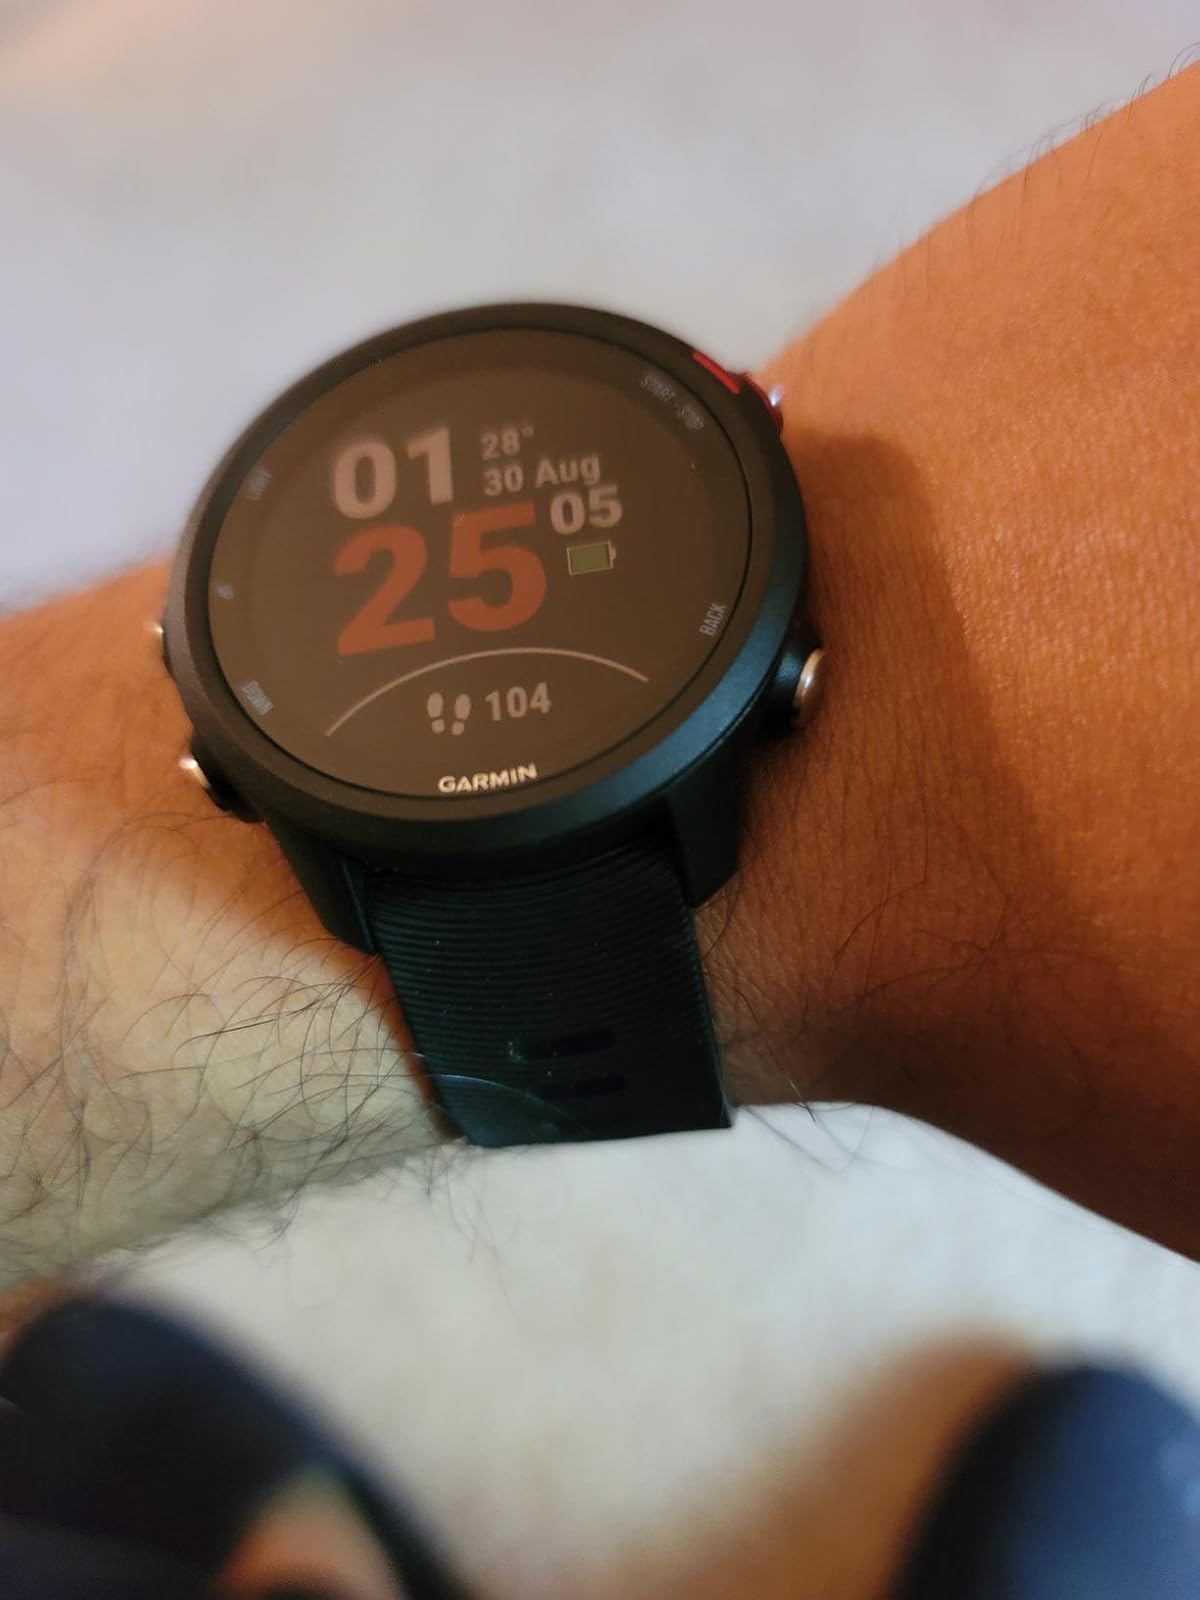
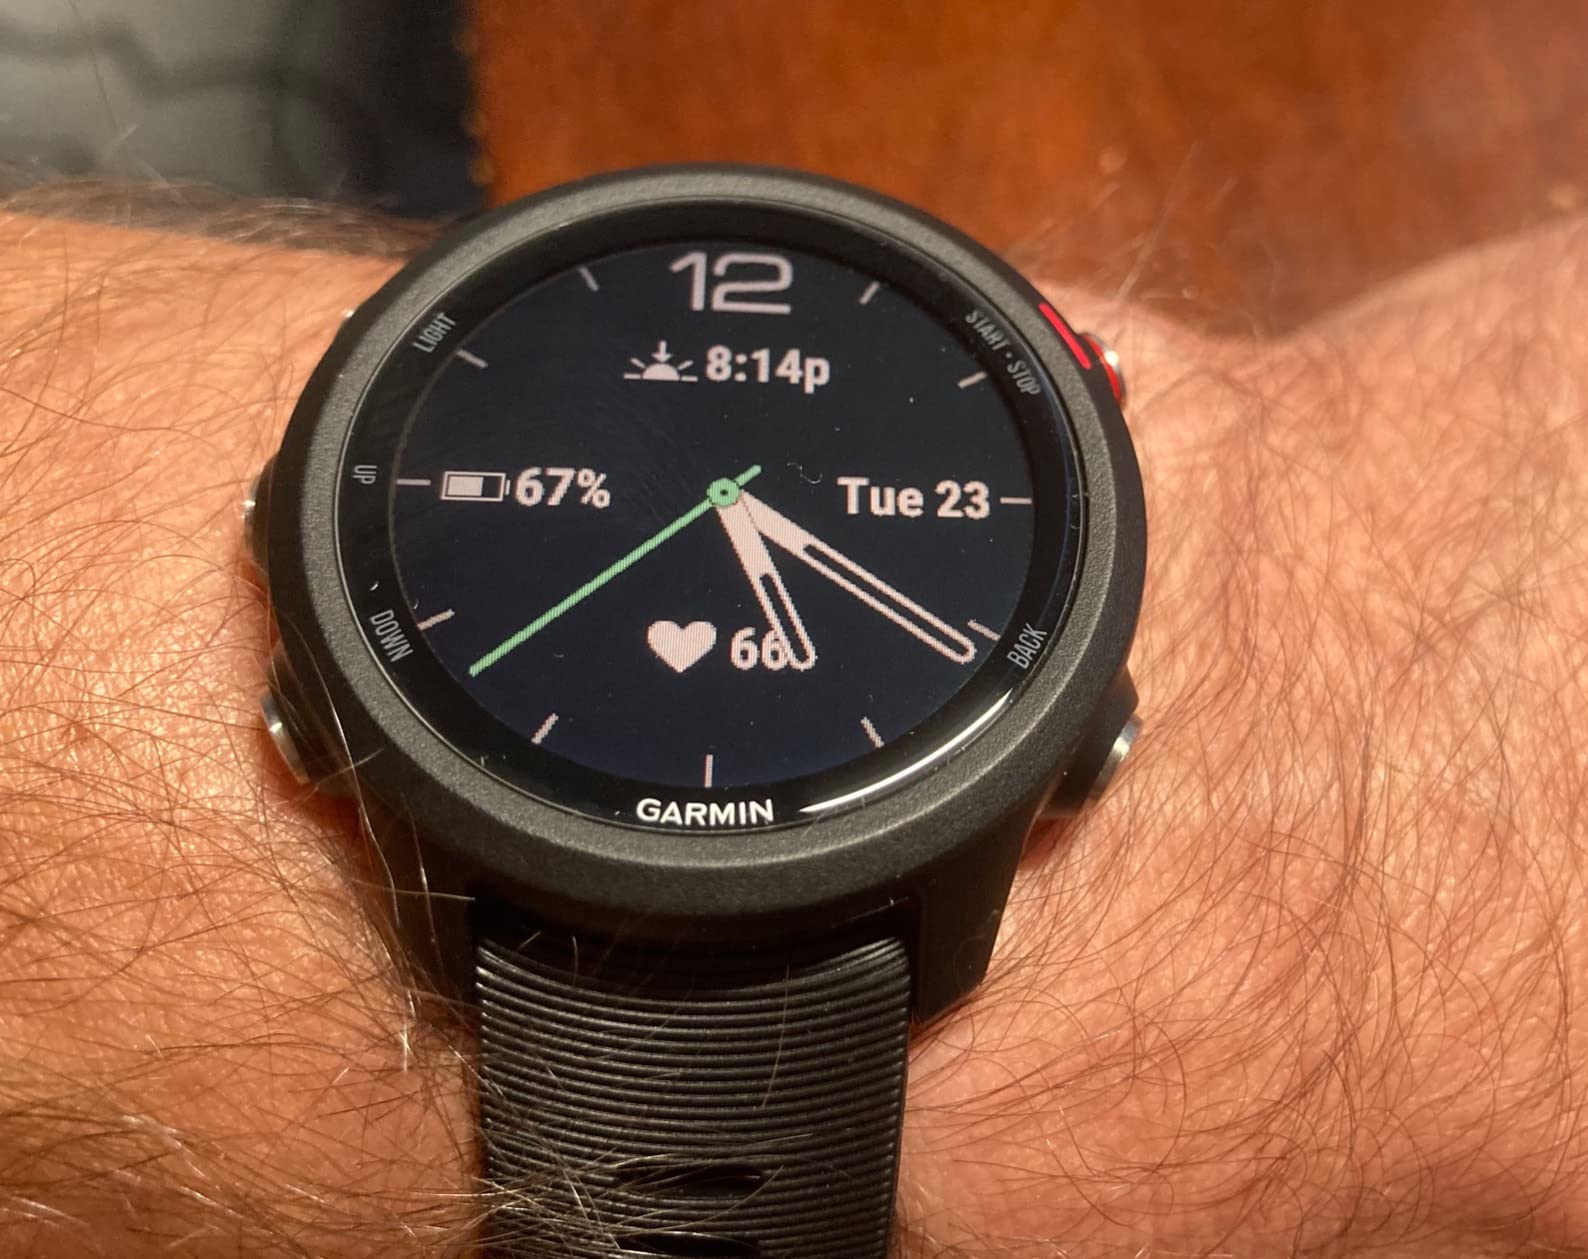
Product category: smartwatch
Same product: yes